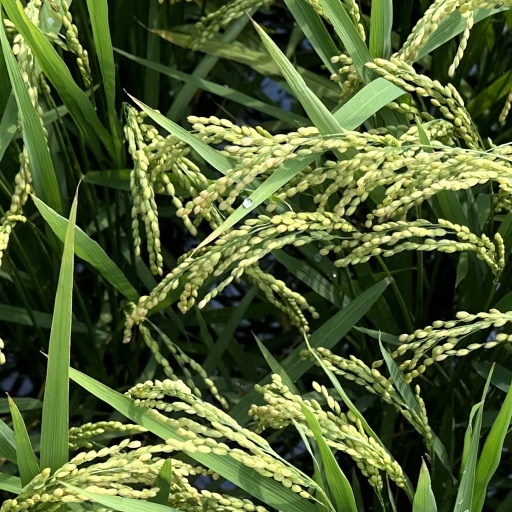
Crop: rice